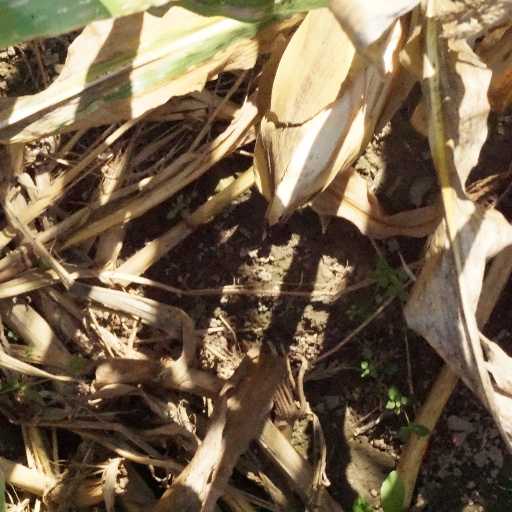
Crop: maize; corn